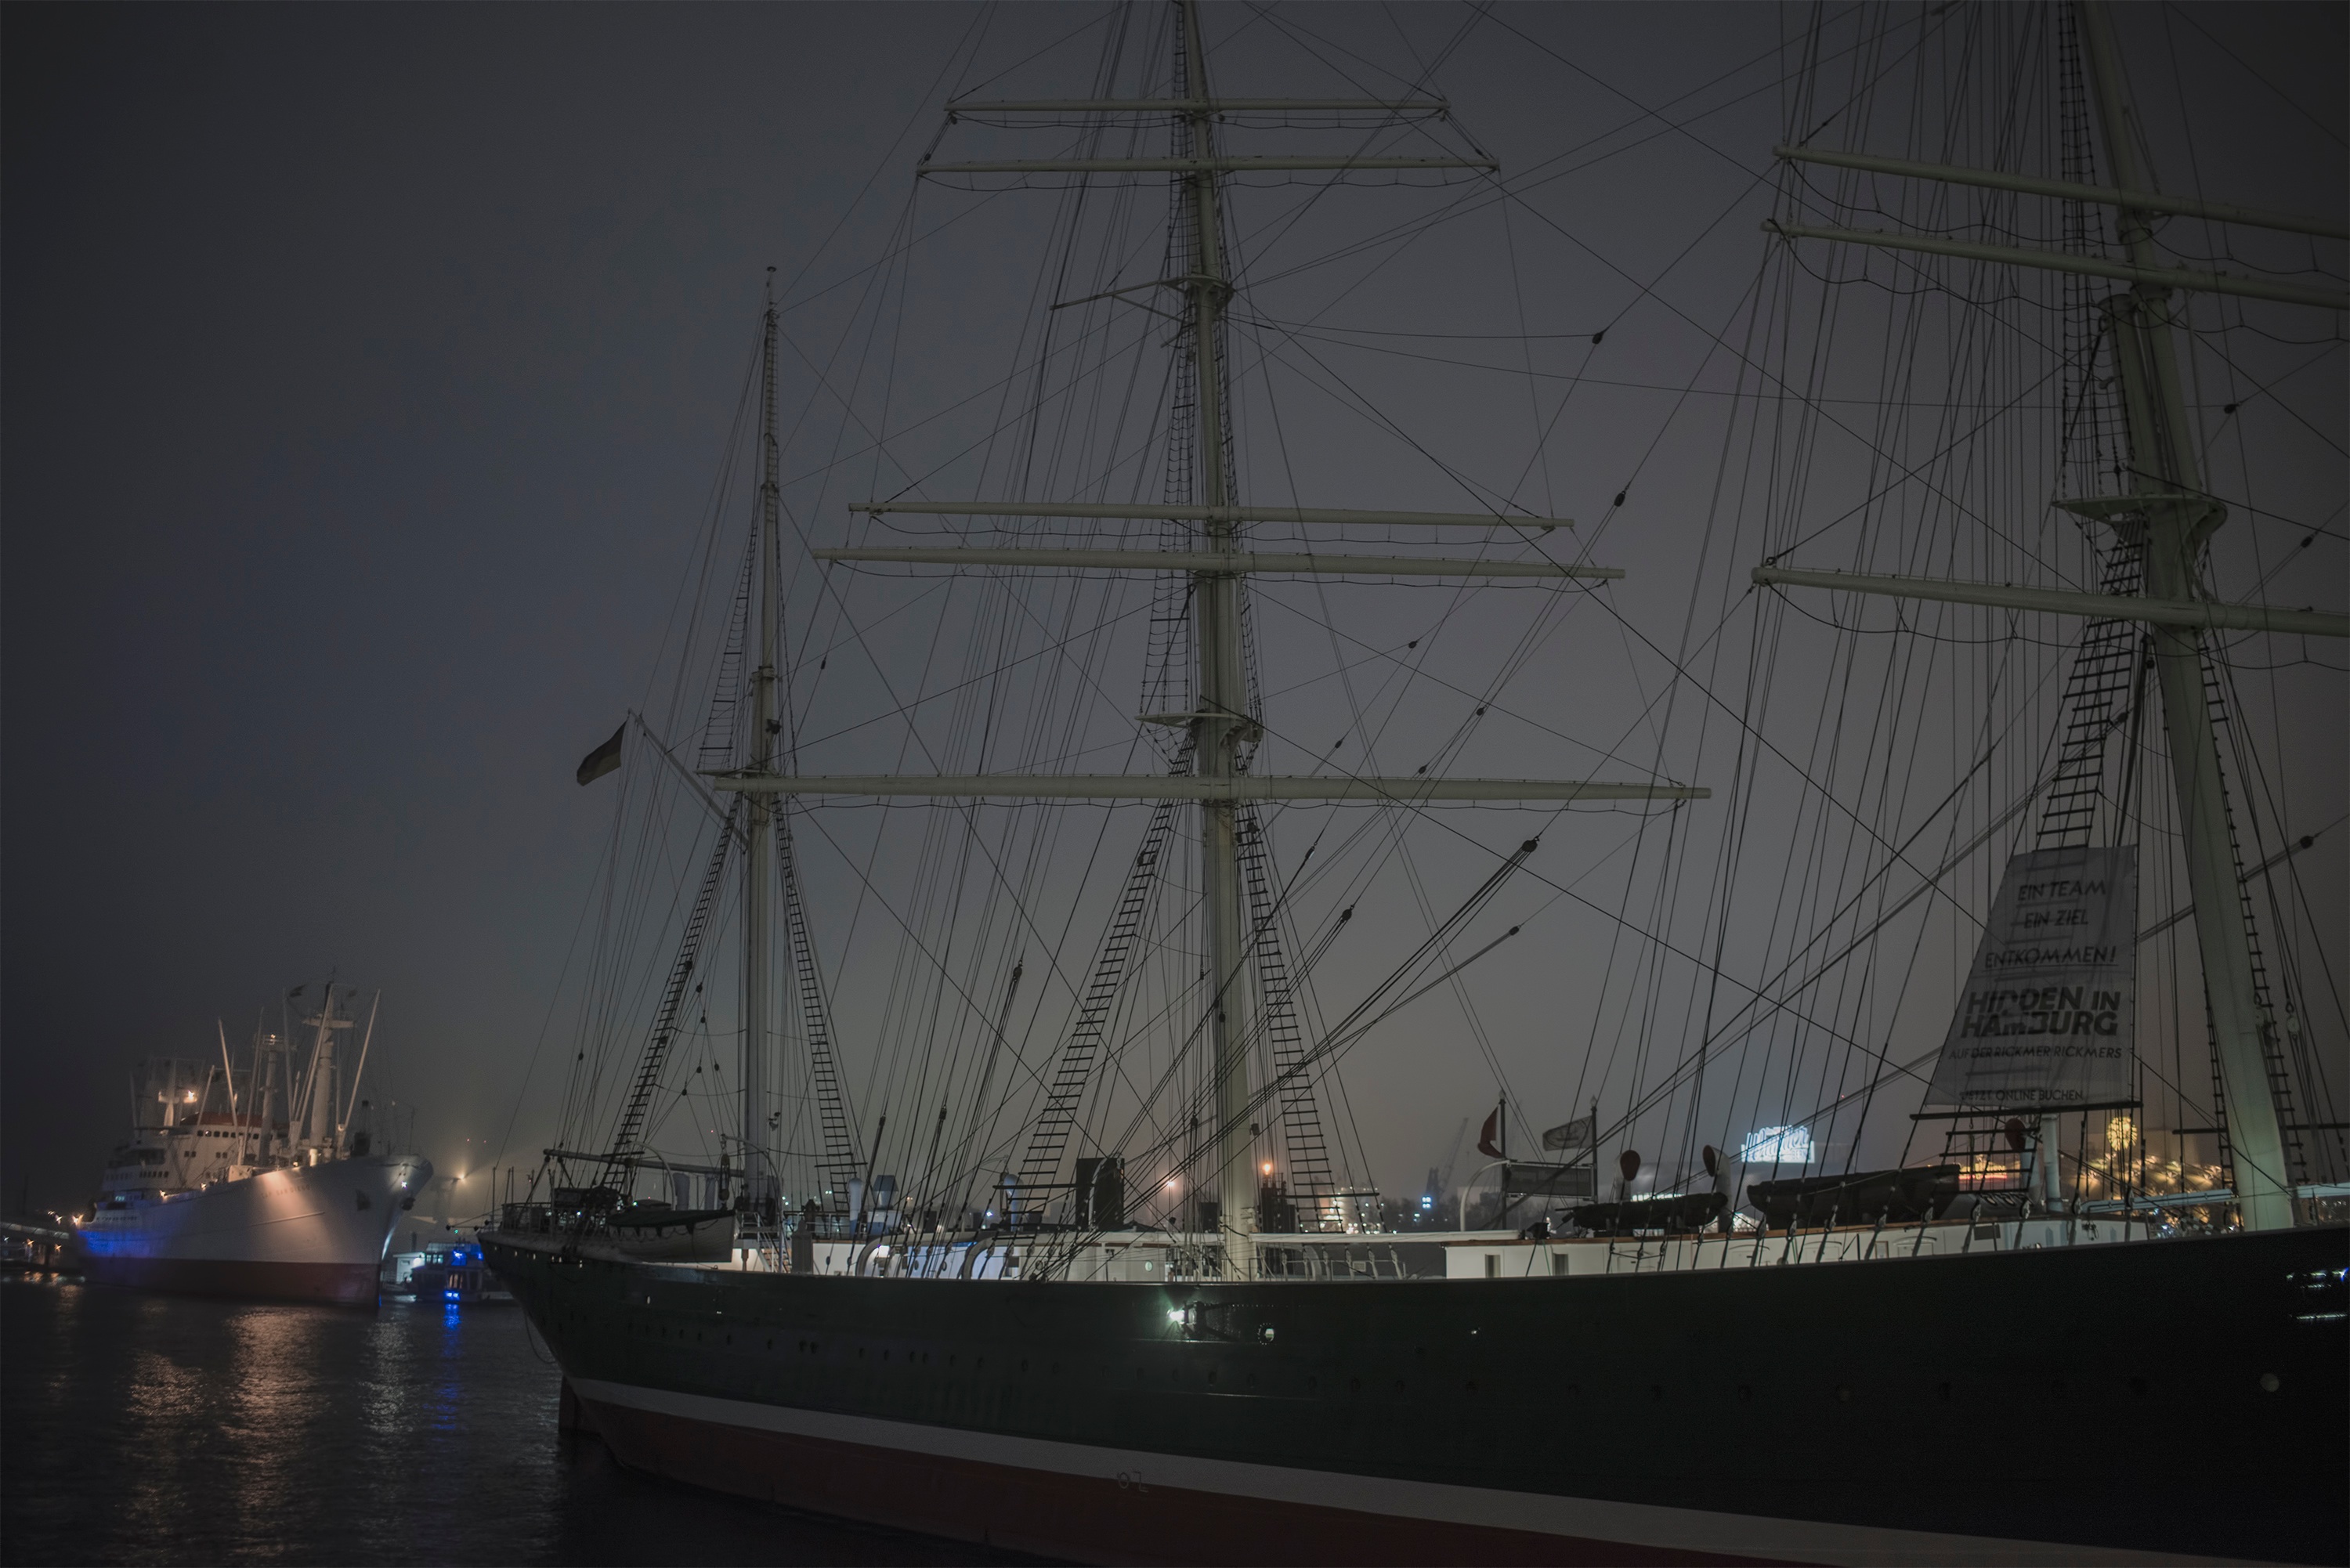
boat, ship, vehicle, mast, sail, watercraft, windjammer, sailing ship, tall ship, galleon